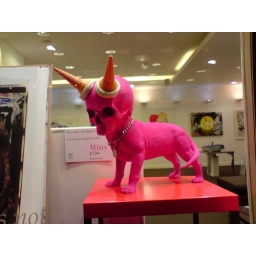
We spotted this in the window of some arty schmarty gallery in Covent Garden, London